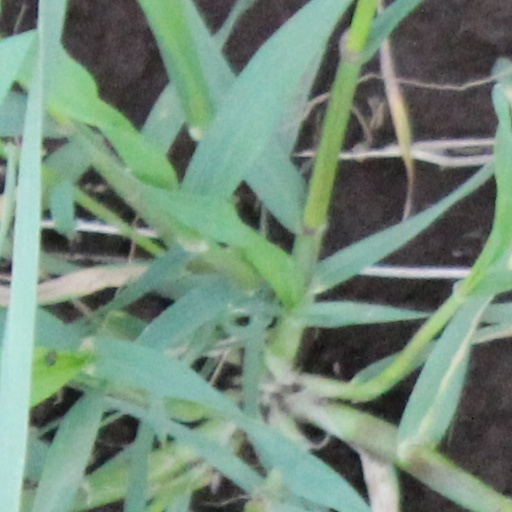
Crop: wheat